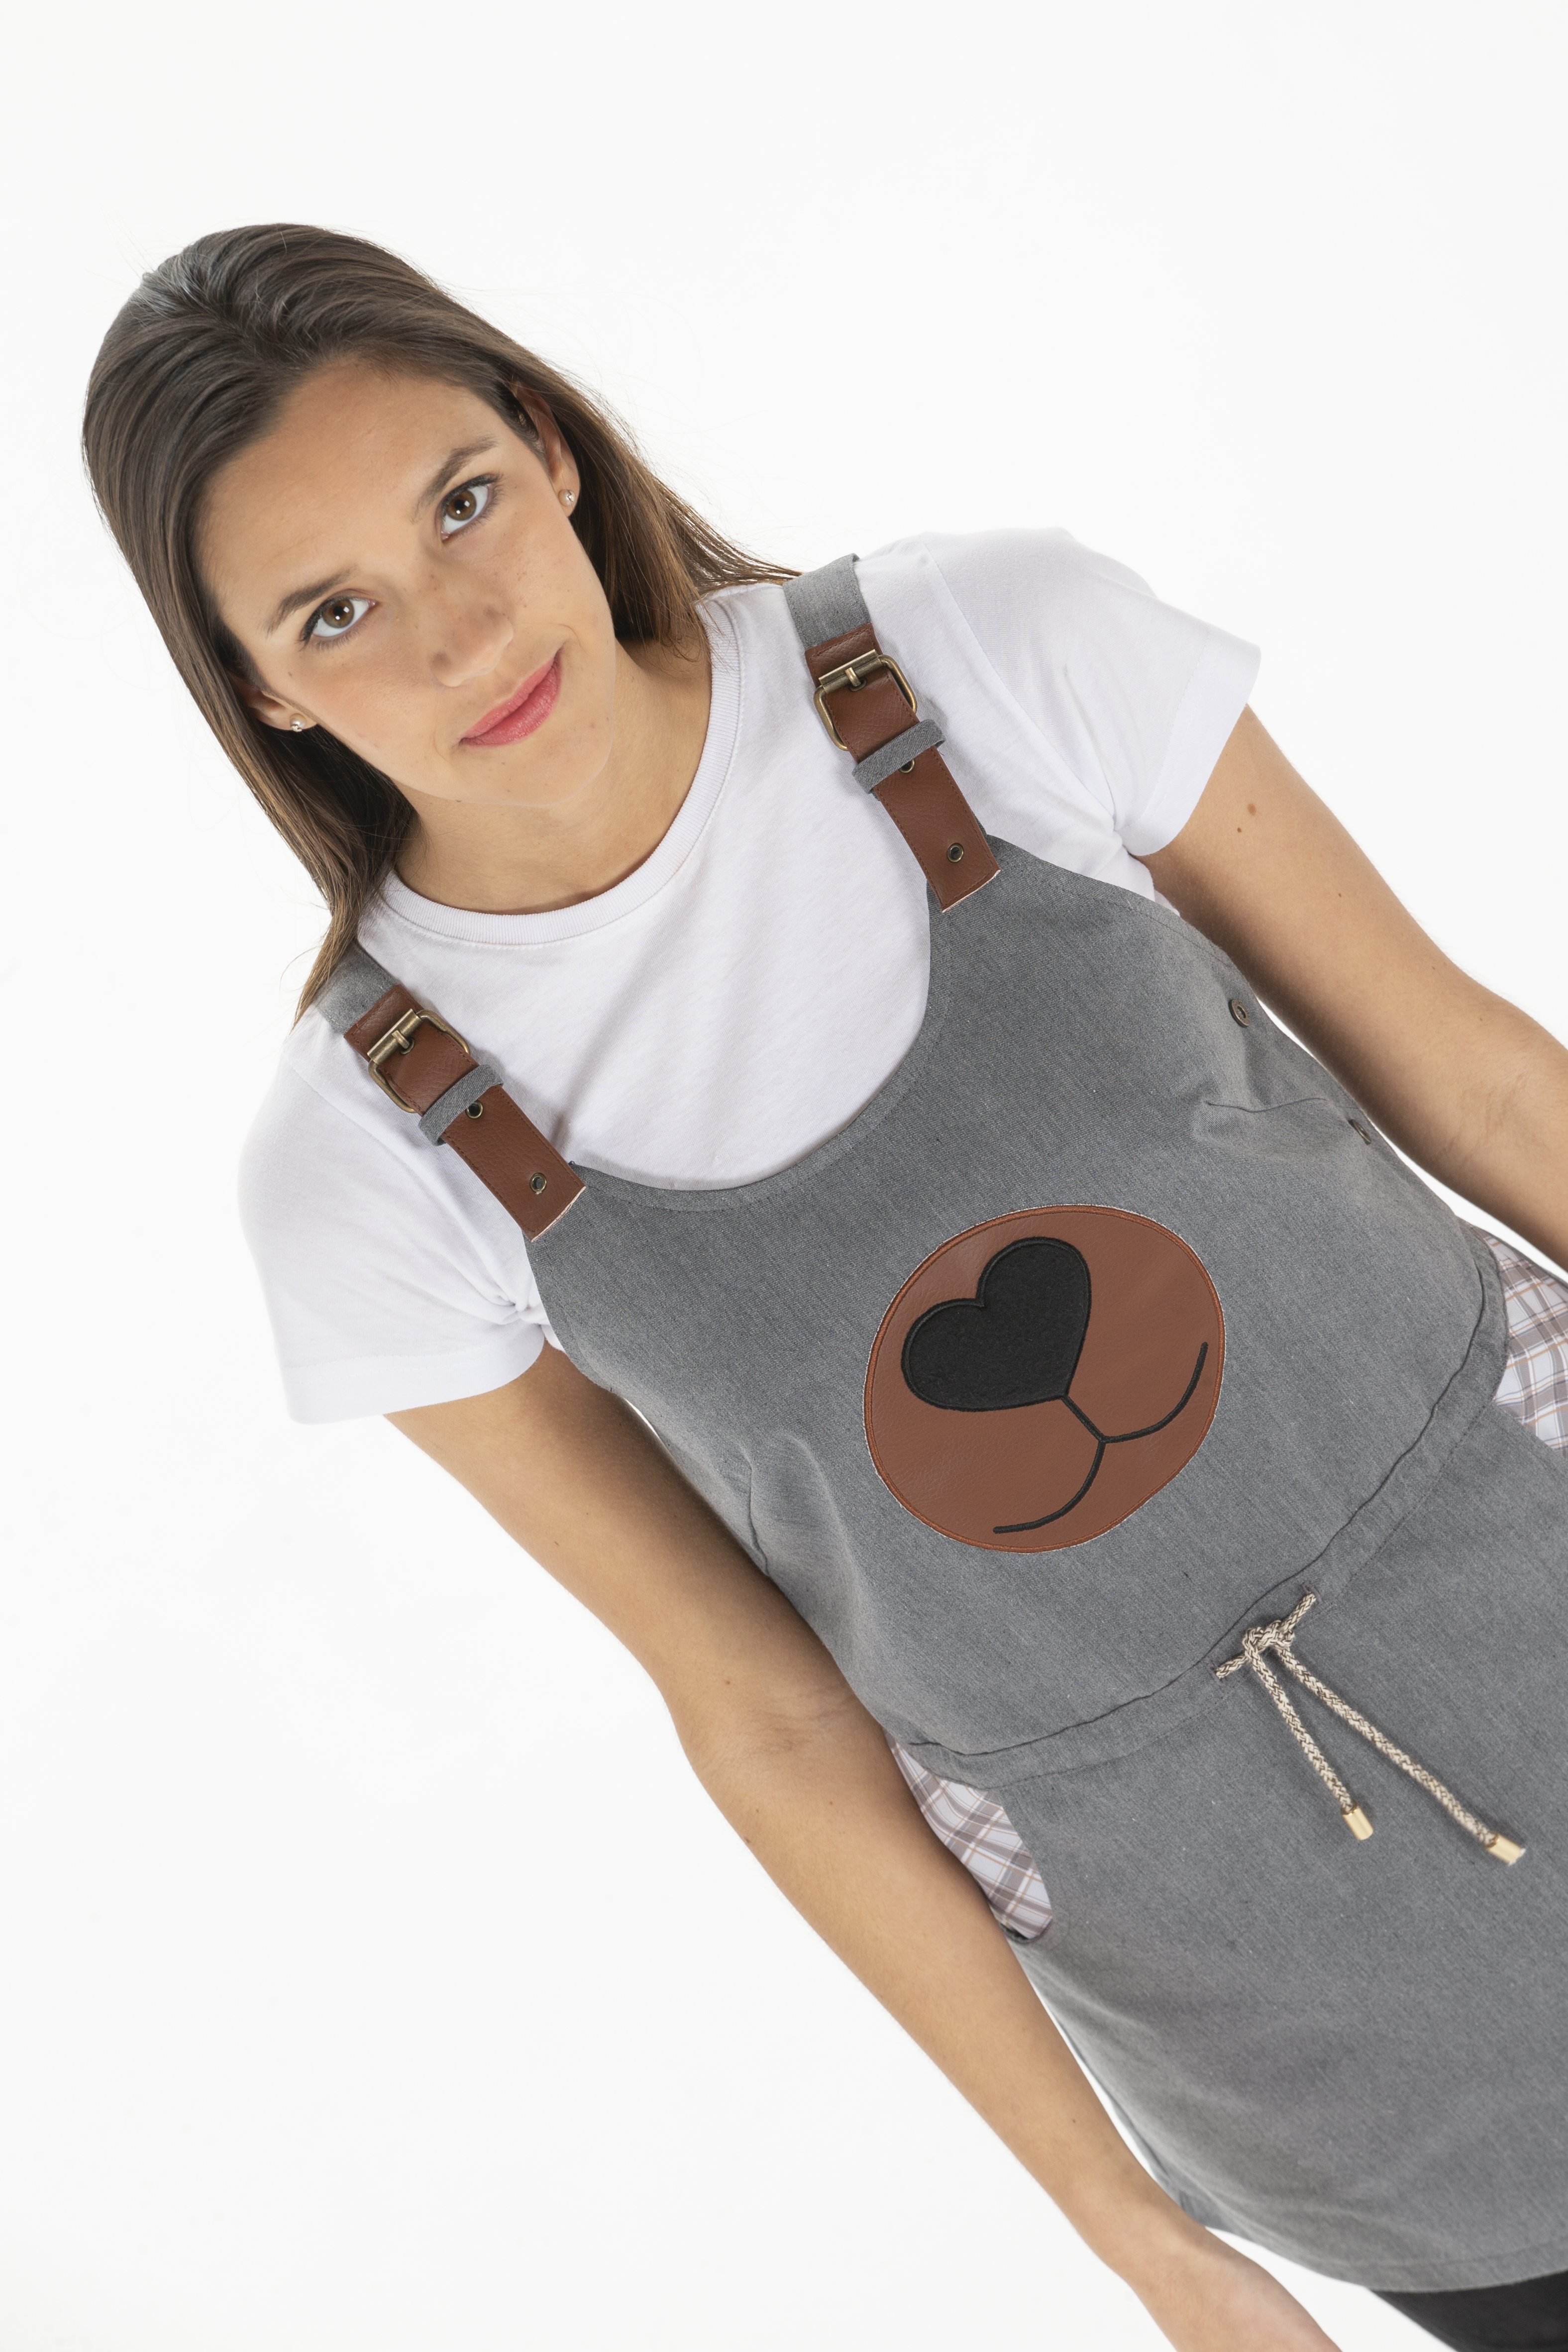
face, white, clothing, t shirt, shoulder, beauty, arm, photo shoot, model, neck, waist, sleeve, photography, elbow, jeans, muscle, abdomen, brown hair, denim, top, black hair